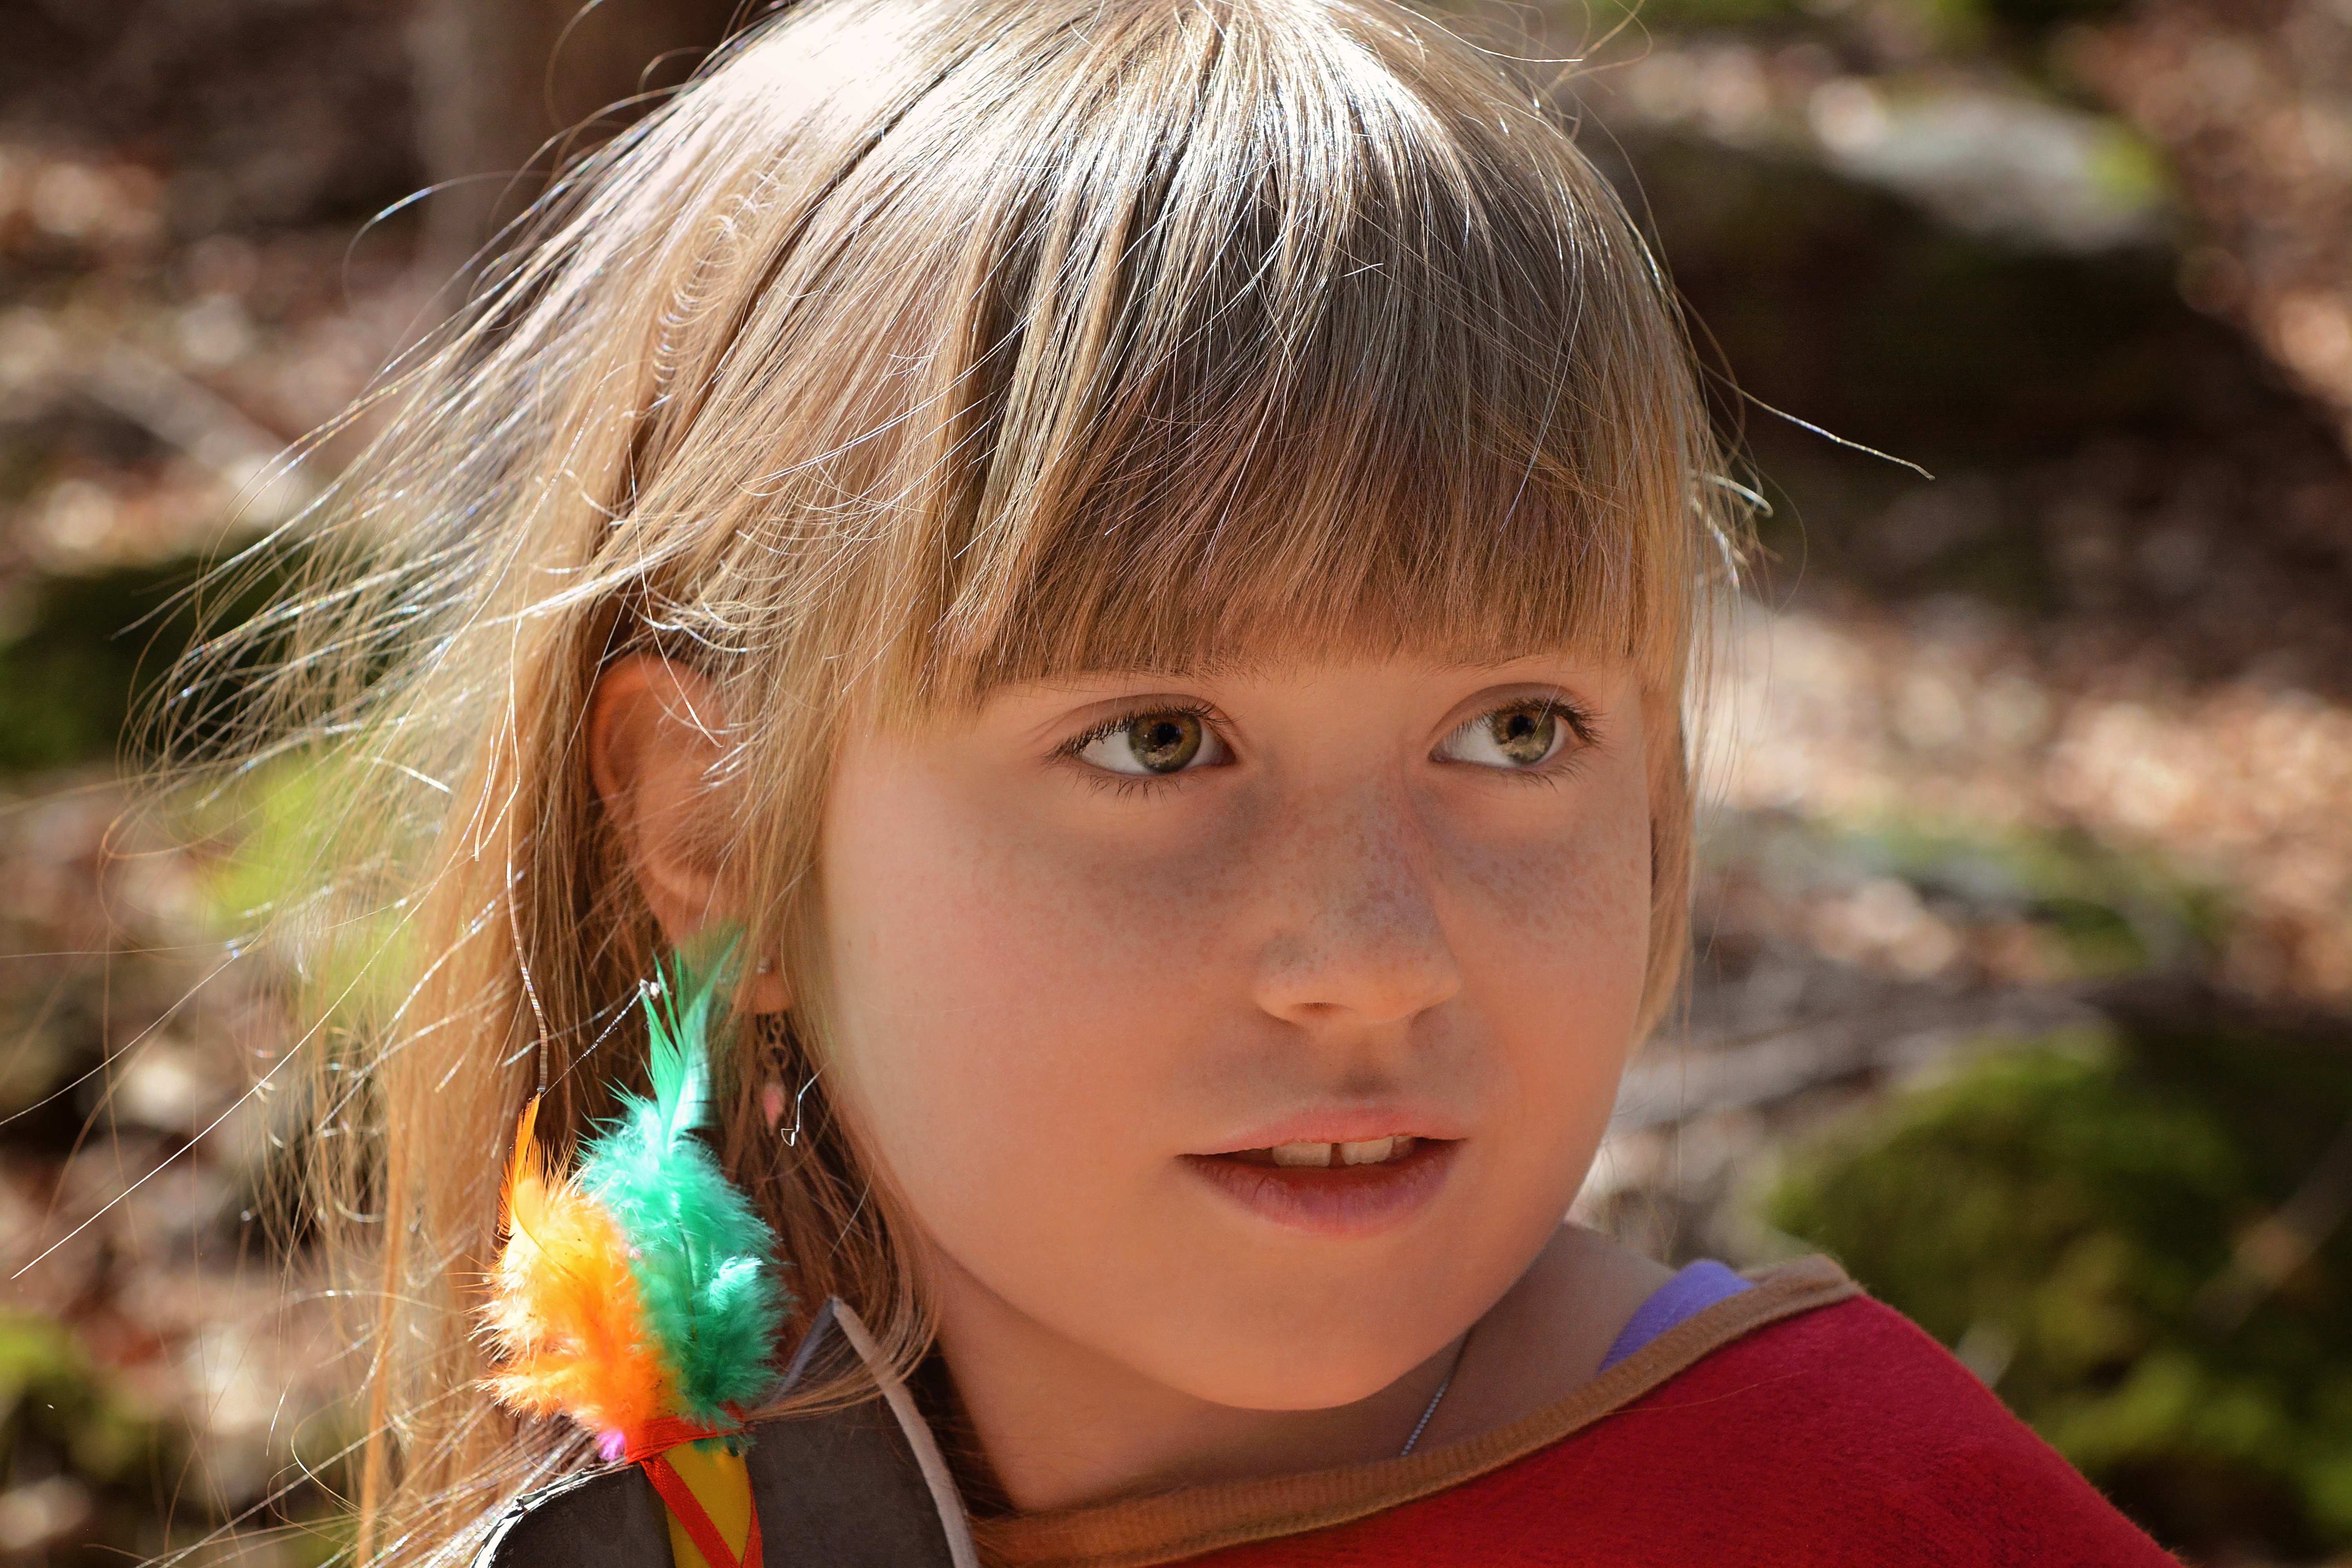
nature, person, people, girl, woman, hair, photography, flower, view, portrait, model, spring, autumn, child, human, lady, close, facial expression, hairstyle, smile, close up, face, nose, toddler, eye, head, skin, beauty, blond, out, organ, emotion, photo shoot, portrait photography